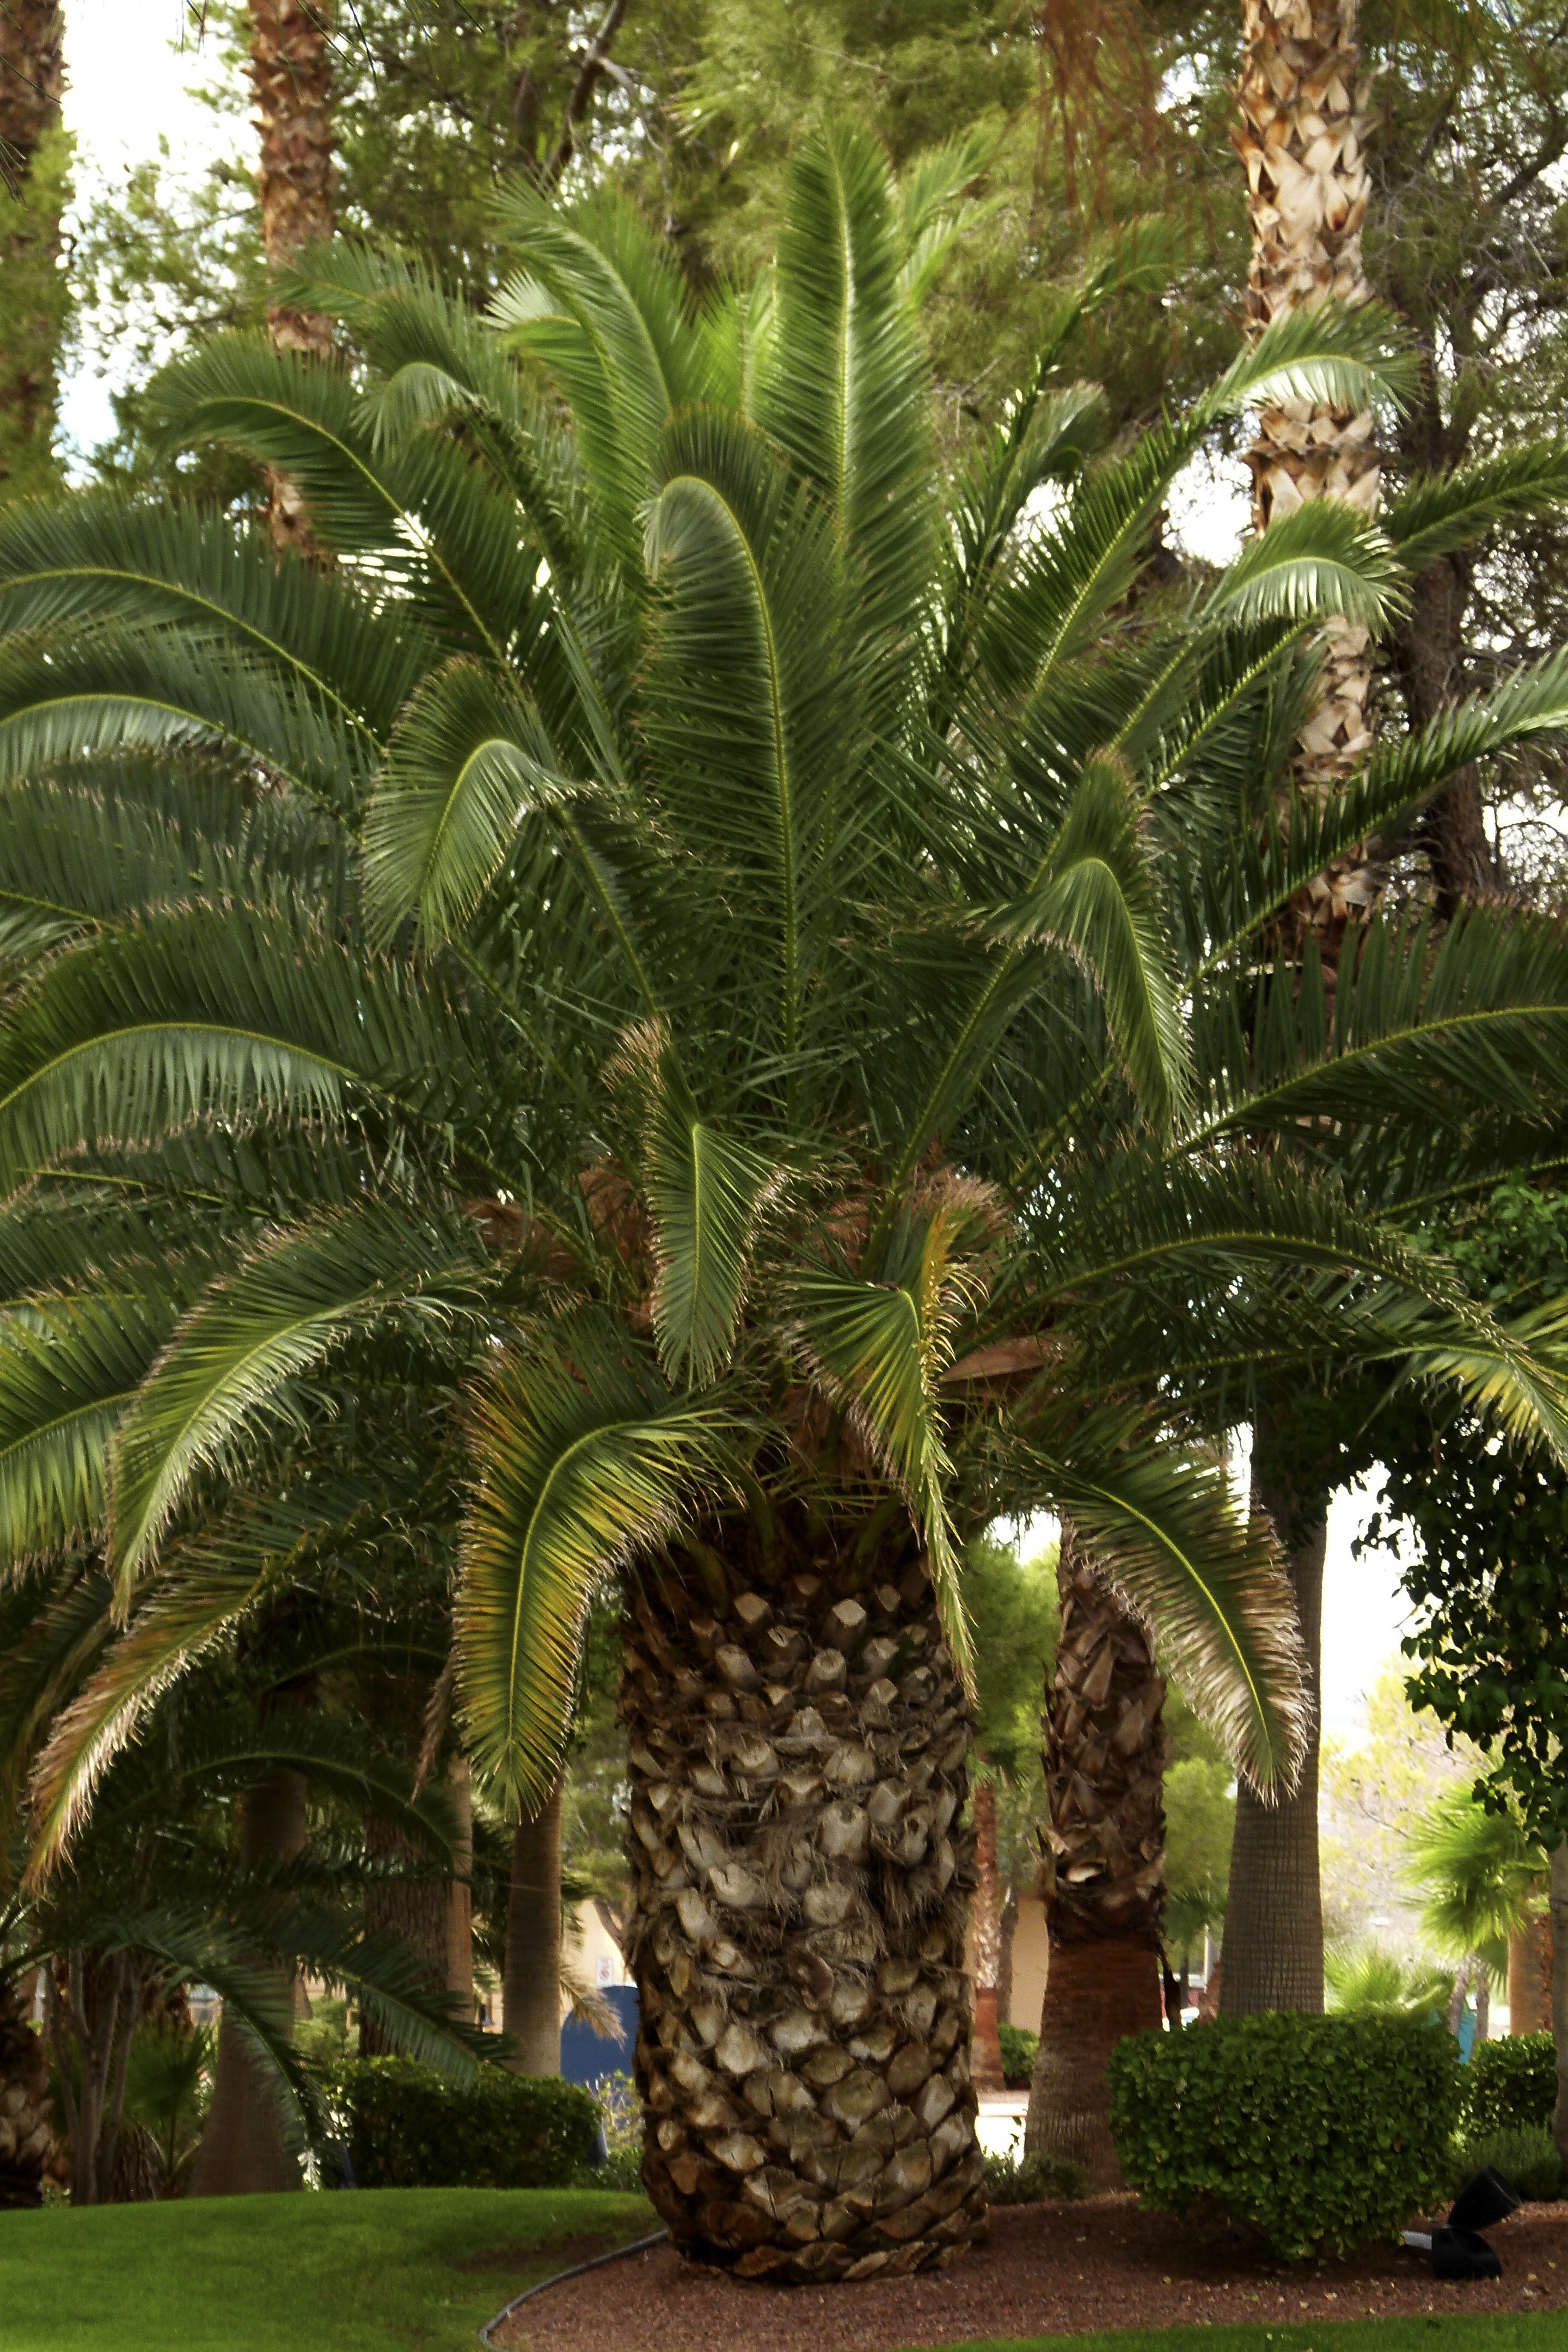
tree, nature, plant, fruit, palm tree, leaf, desert, food, palm, produce, natural, park, botany, garden, leaves, botanical garden, flowering plant, date palm, woody plant, land plant, arecales, palm family, borassus flabellifer, elaeis